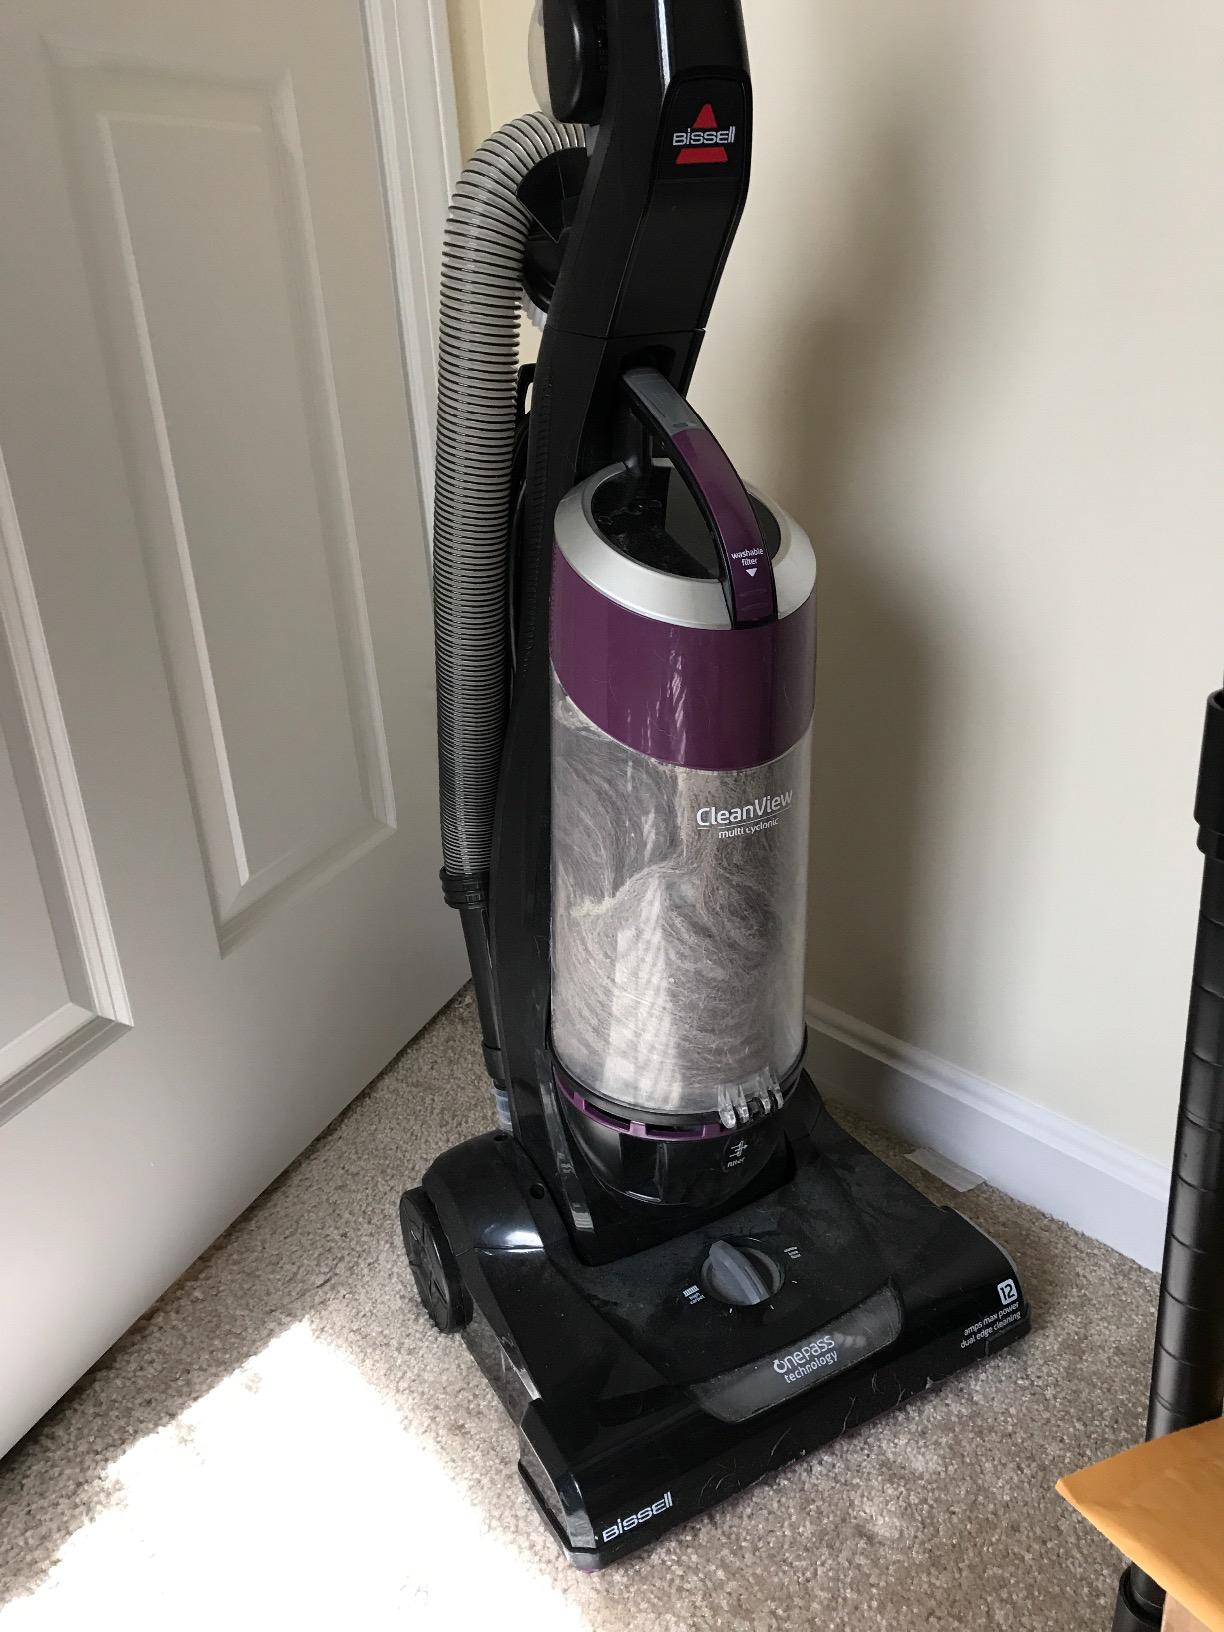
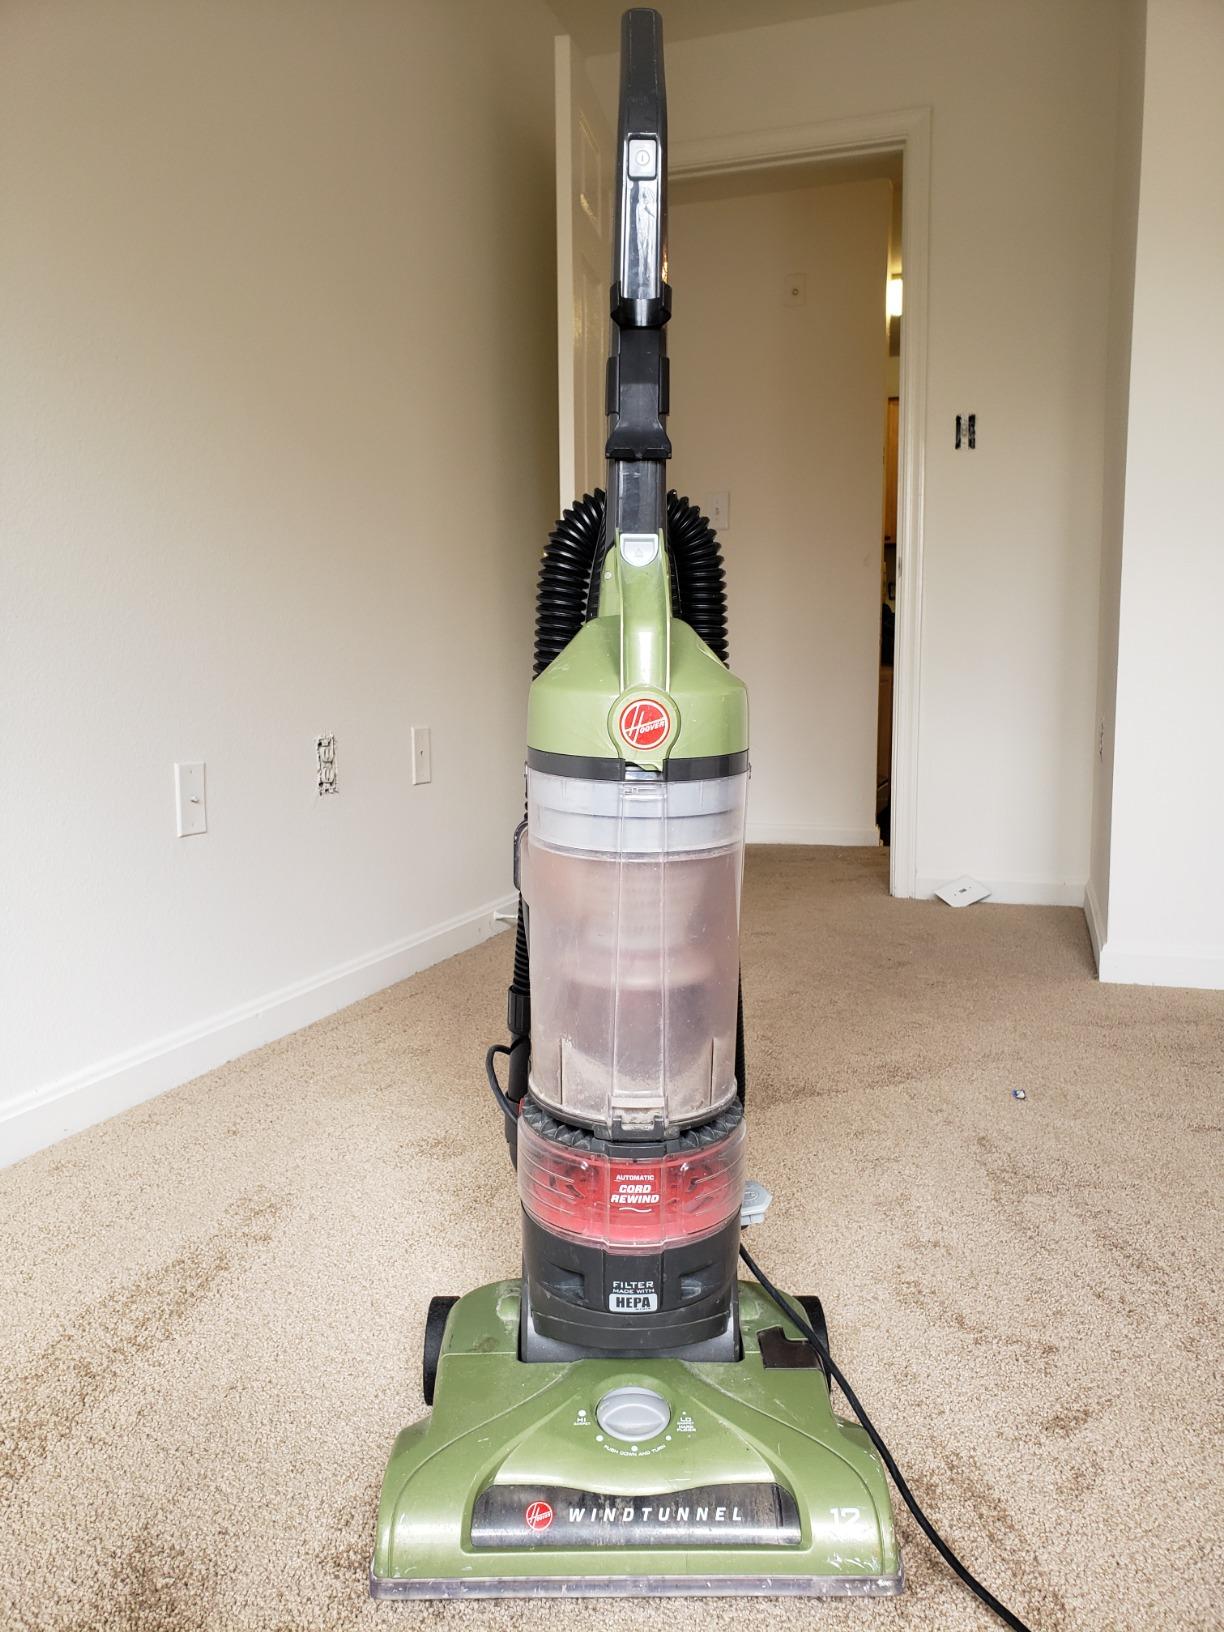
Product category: items_vacuum
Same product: no